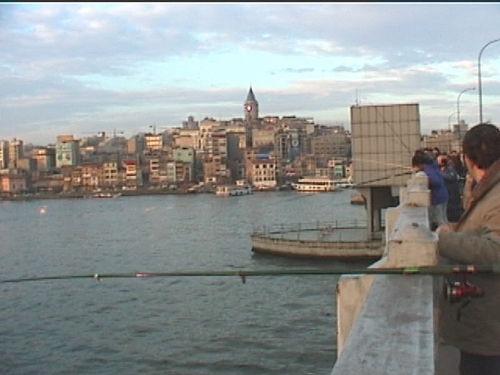
Weather: cloudy or overcast